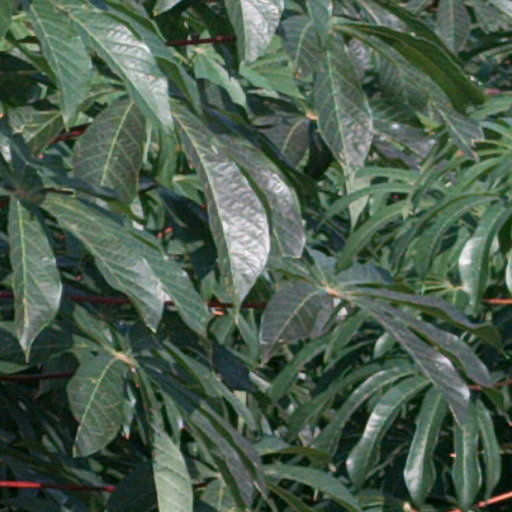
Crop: cassava